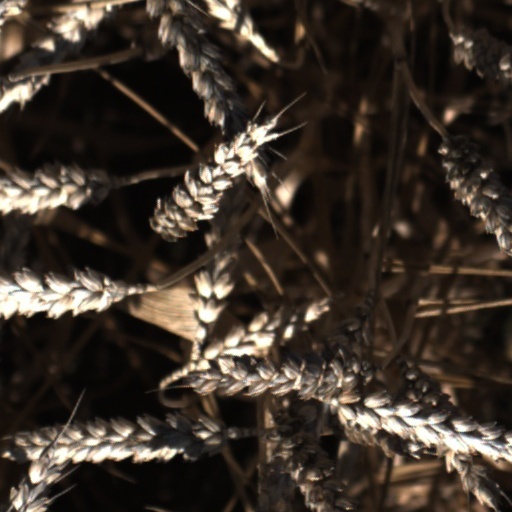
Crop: wheat